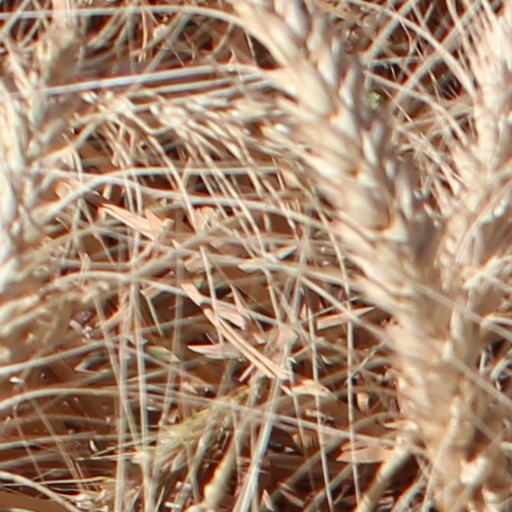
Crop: wheat